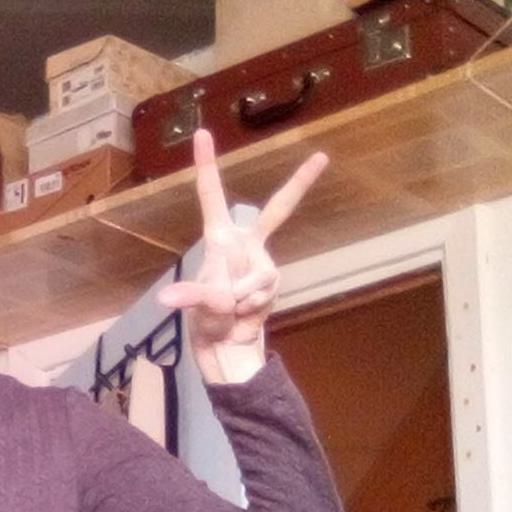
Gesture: three2